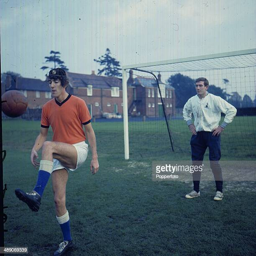
comedian plays a game of football with football player